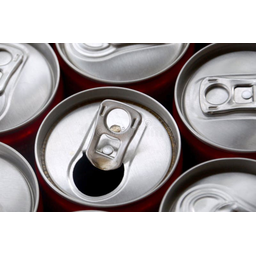
Label: metal